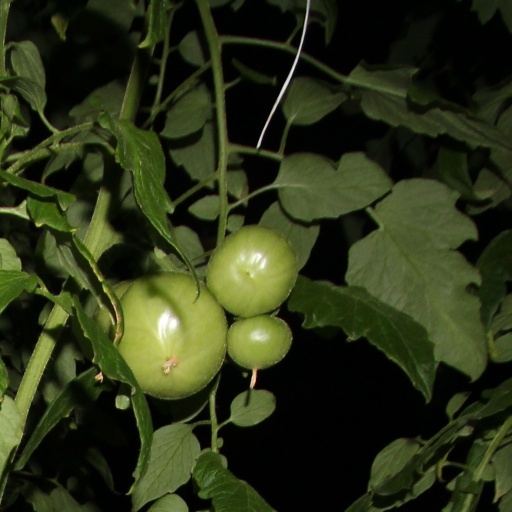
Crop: tomato